Heins & LaFarge

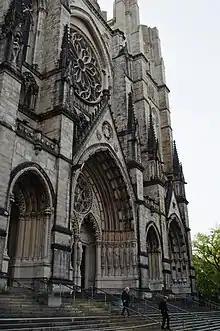
Cathedral of St. John the Divine in Manhattan, New York City

Heins & LaFarge was a New York City–based architectural firm founded by Philadelphia-born architect George Lewis Heins (1860–1907) and Christopher Grant LaFarge (1862–1938), the eldest son of the artist John La Farge. They were the architects for the original Romanesque-Byzantine east end and crossing of the Cathedral of St. John the Divine in Manhattan, and for the original Astor Court buildings of the Bronx Zoo, which formed a complete ensemble reflecting the aesthetic of the City Beautiful movement. Heins & LaFarge provided the architecture and details for the Interborough Rapid Transit Company, the first precursor to the New York City Subway.